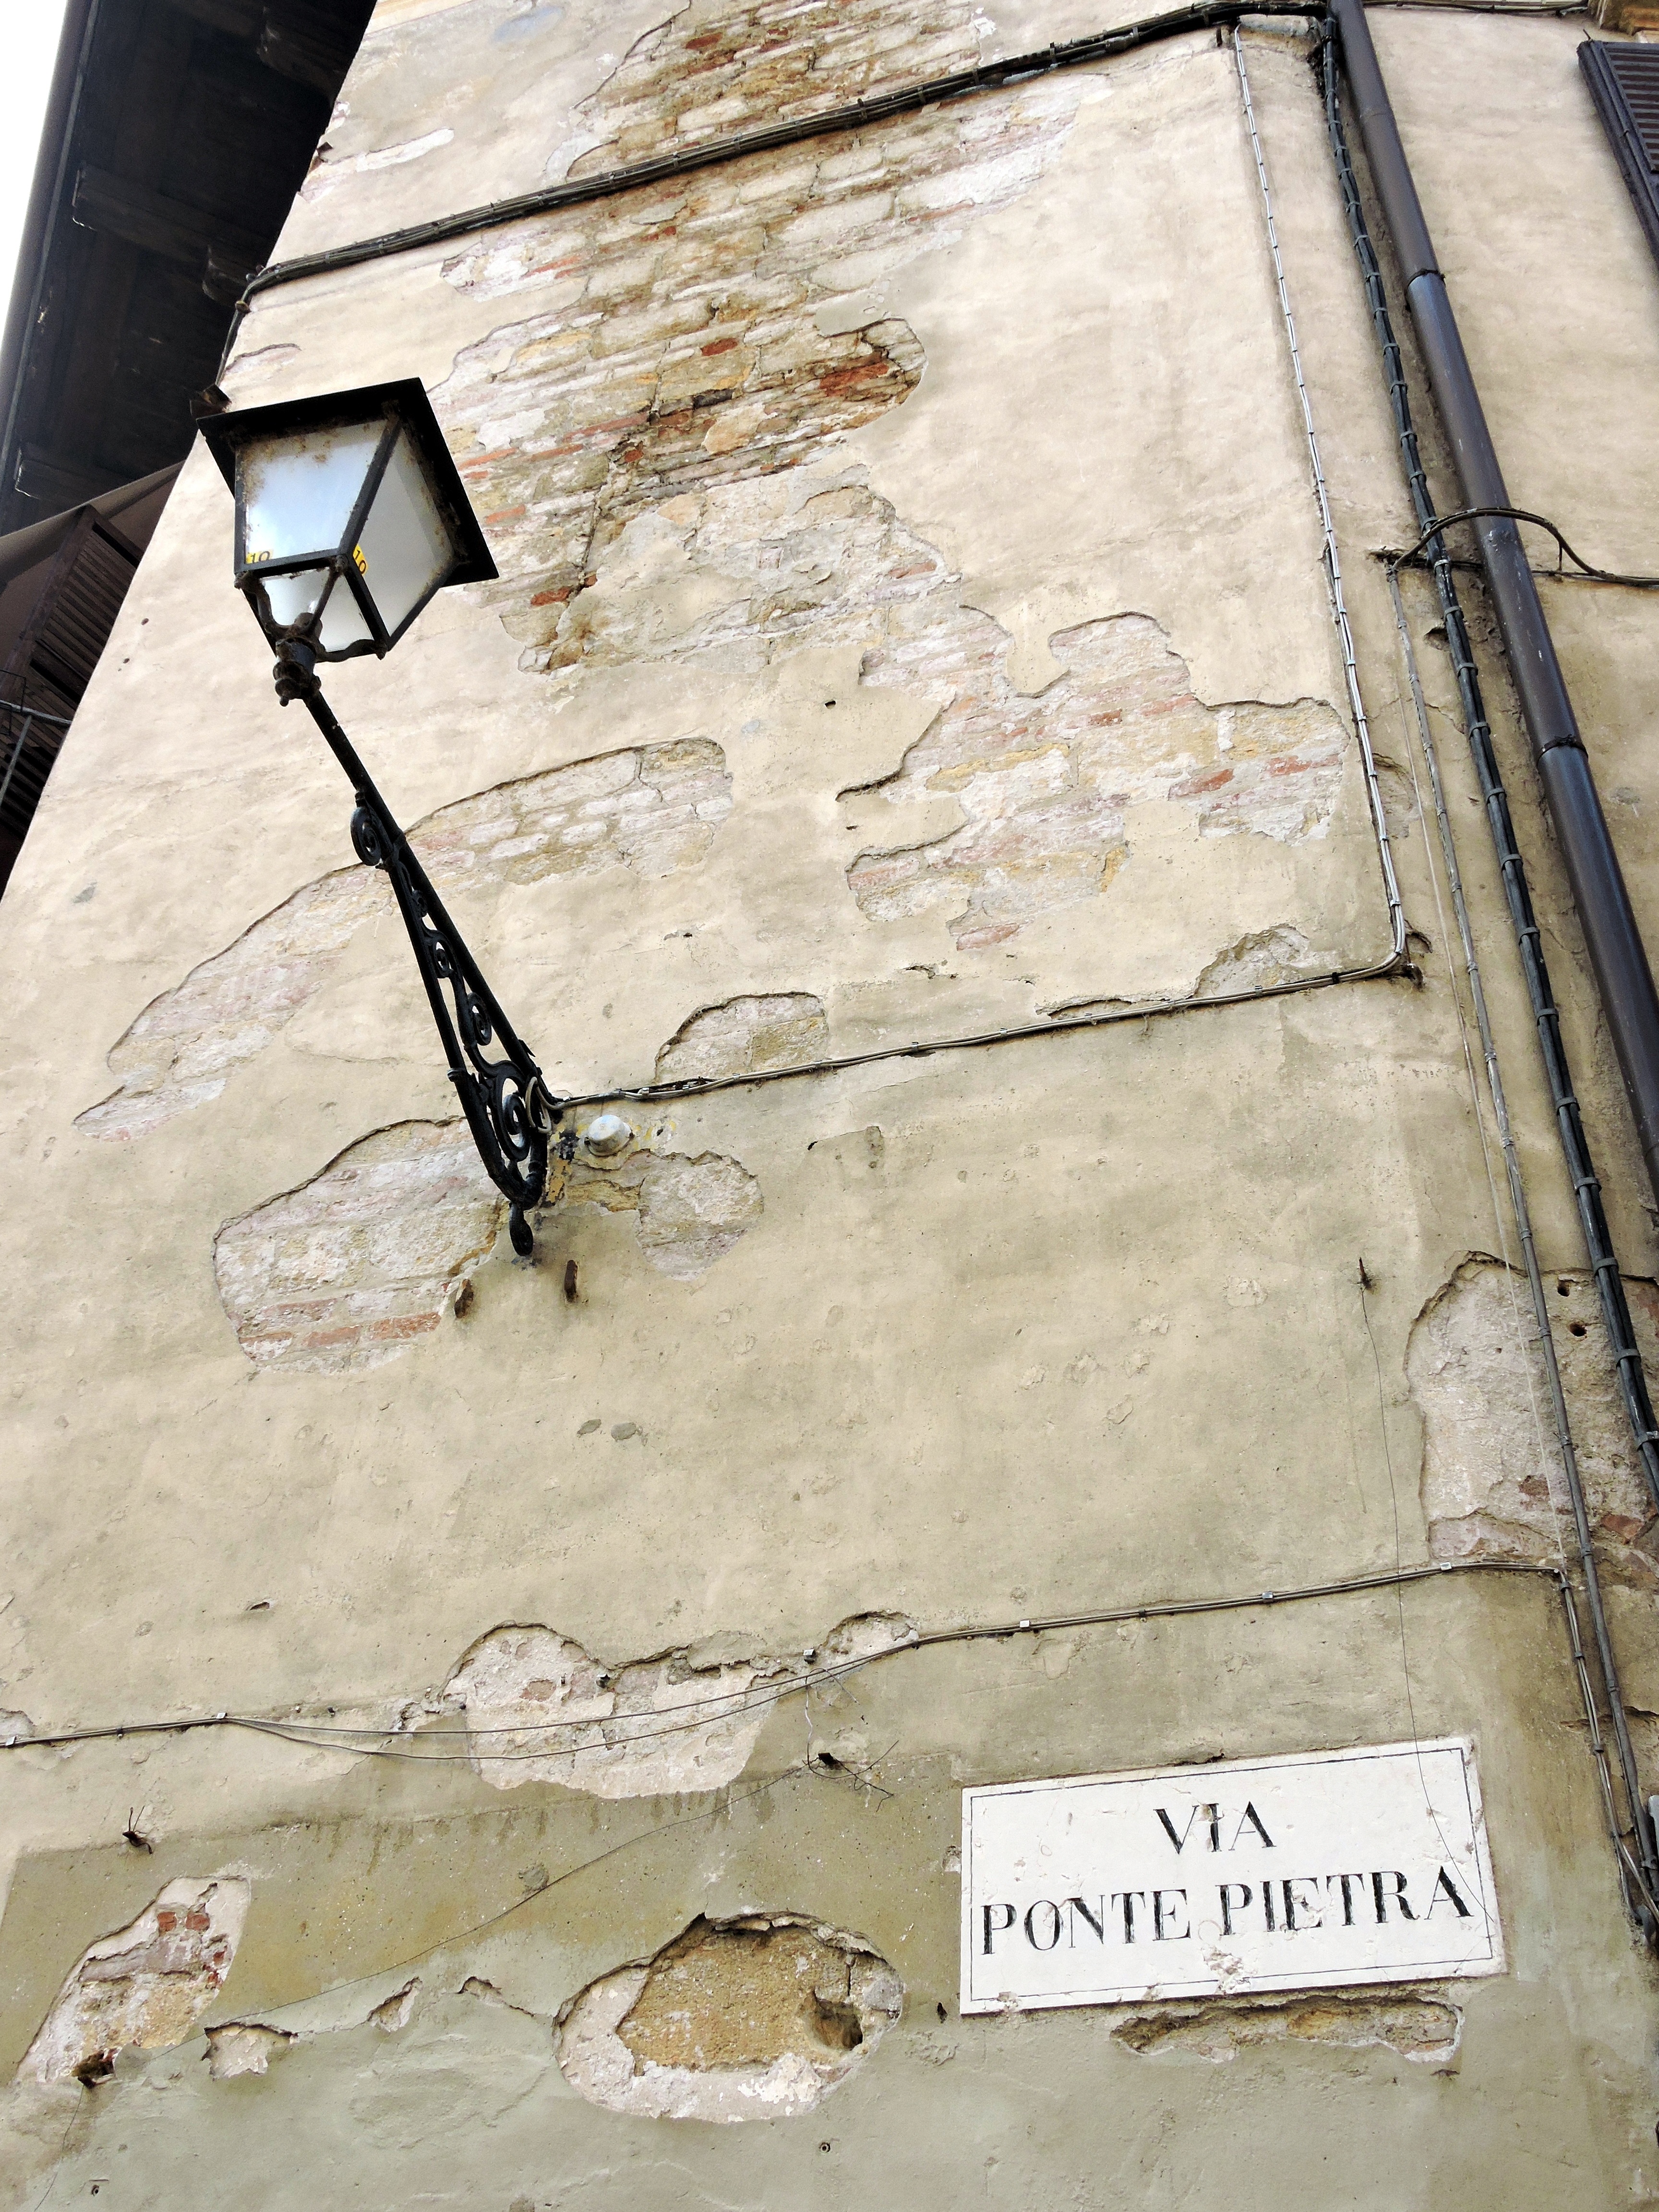
wood, floor, wall, italy, material, art, lamppost, cartel, verona, via, stone bridge, flooring, ancient history